Chinese hairpin

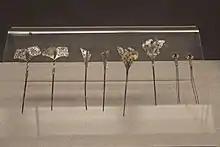
Silver hairpins, Tang dynasty

Initially, Chinese people liked hairpins which were made out of bone and jade. Hairpins which were made out of carved jade appeared in China as early as the Neolithic Period, along with jade carving technology. Some ancient Chinese hairpins dating from the Shang dynasty can still be found in some museums.